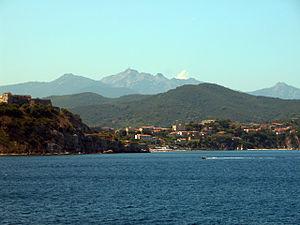
Vue de la côte (Portoferraio) de l'ile d'Elbe
L'île d'Elbe est la plus grande île de l'archipel toscan avec 224 km² de superficie et la troisième de l'Italie. Elle est située entre la Corse, distante de cinquante kilomètres, et la Toscane, en mer Tyrrhénienne. Elle est séparée de la péninsule italienne par le canal de Piombino, large d'une dizaine de kilomètres. C'est un site protégé par un parc national, qui inclut aussi les six autres îles de l'archipel.